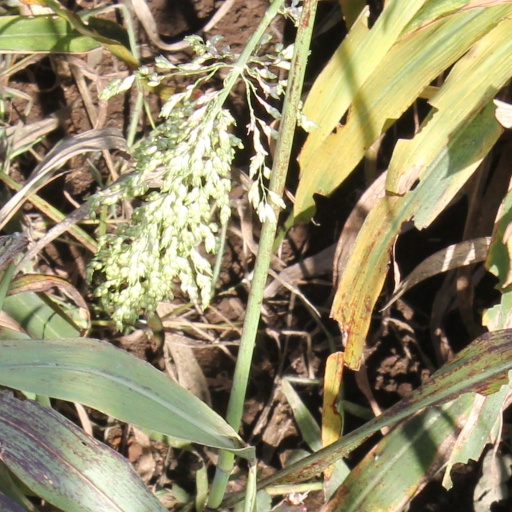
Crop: sorghum